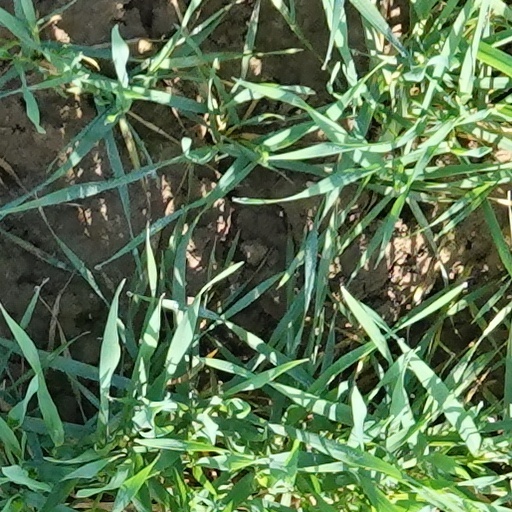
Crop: wheat